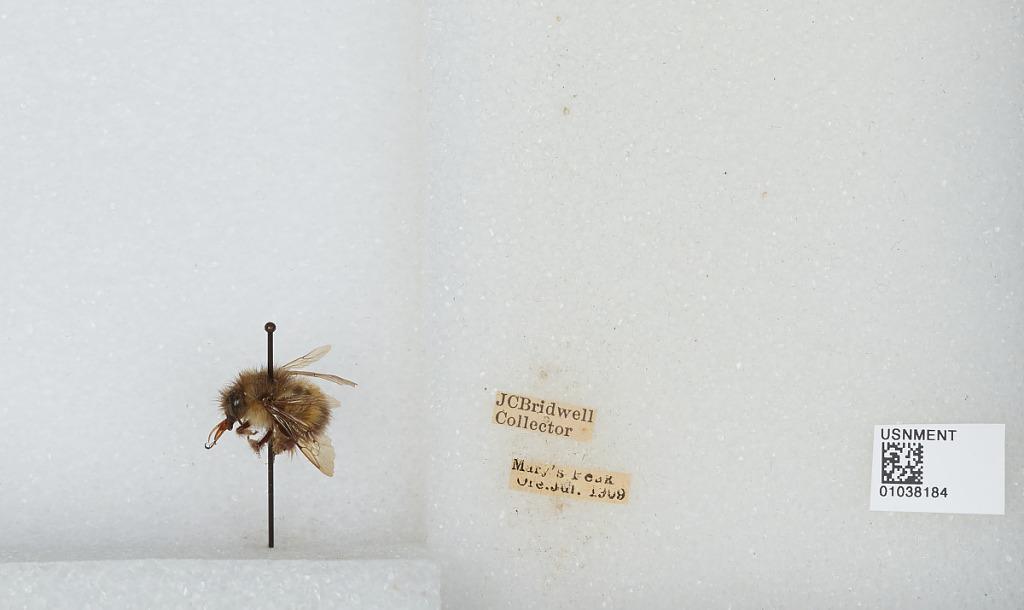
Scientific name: Bombus (Pyrobombus) sitkensis Nylander
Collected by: J. Bridwell
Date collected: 1909-7-
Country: United States
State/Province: Oregon
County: Benton
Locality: Mary's Peak
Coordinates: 44.5044, -123.552